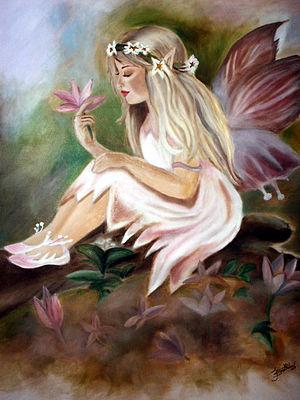
Fée